Arantxa Tapia

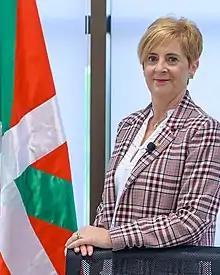
Official portrait, 2020

Arantxa Tapia (born 1963) is a Spanish politician affiliated with the Basque Nationalist Party.